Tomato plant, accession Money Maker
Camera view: bottom (45 deg); turntable rotation: 300 degrees
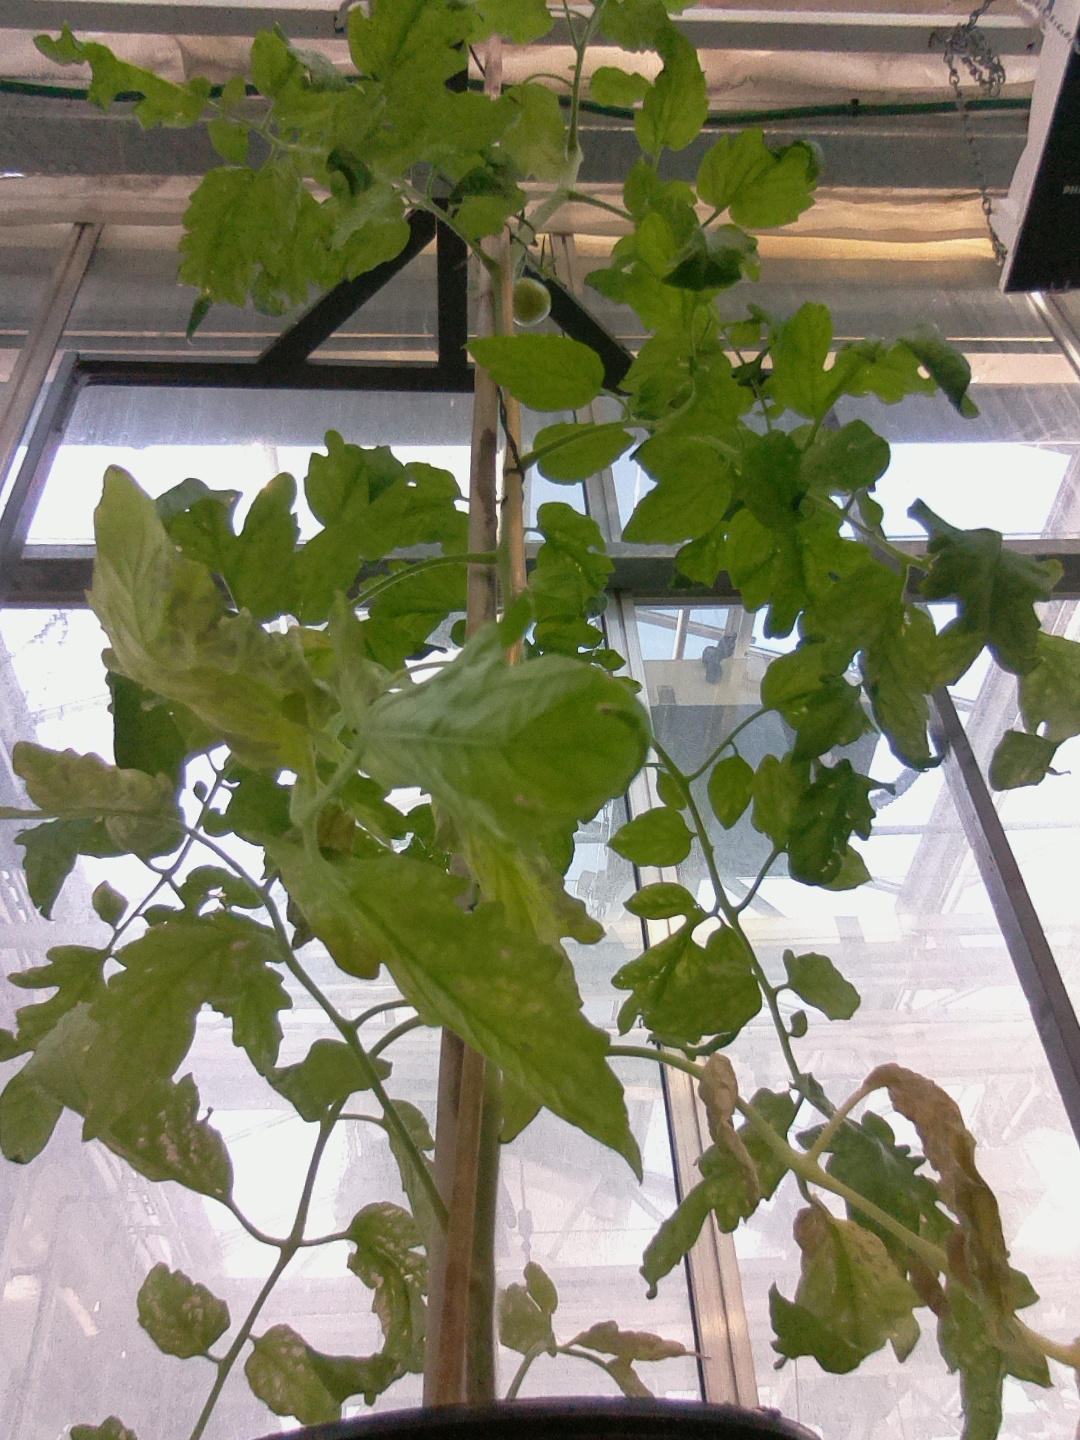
BBCH growth stage 72: 20%-30% of final fruit size